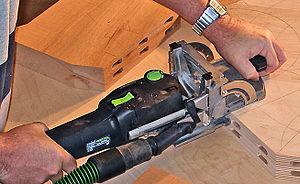
système d'assemblage Domino de l'entreprise d'outillage allemande Festool
Festool GmbH est une société filiale de la société allemande TTS Tooltechnic Systems, installée à Wendlingen am Neckar en Allemagne, qui conçoit, produit et distribue de l'outillage électro-portatif et pneumatique professionnel.